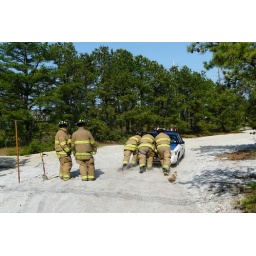
Cop car that got stuck in the soft sand